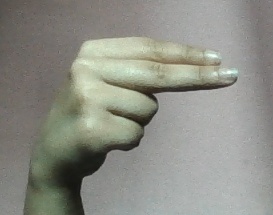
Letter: ain